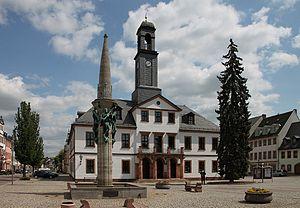
Rochlitz est une ville de Saxe, située dans l'arrondissement de Saxe centrale, dans le district de Chemnitz.